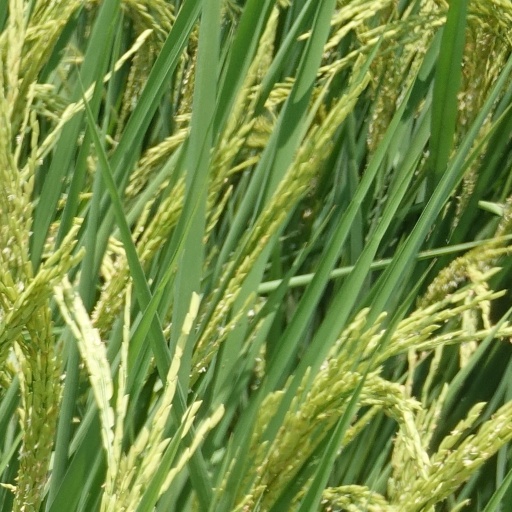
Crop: rice